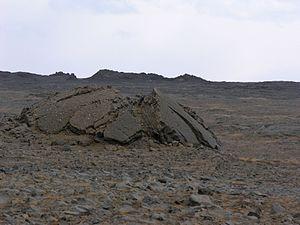
Une ride de pression est en volcanologie une irrégularité plus ou moins linéaire présente à la surface d'une masse de lave solidifiée telle une coulée ou un ancien lac de lave. Ces reliefs peuvent mesurer jusqu'à plusieurs mètres de hauteur et créent parfois des cavités qualifiées de « grottes » si le soulèvement est suffisamment important.